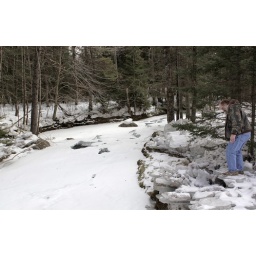
Ice pots are fascinating ice structures that occur with moving water in these brooks. They look like blown glass.